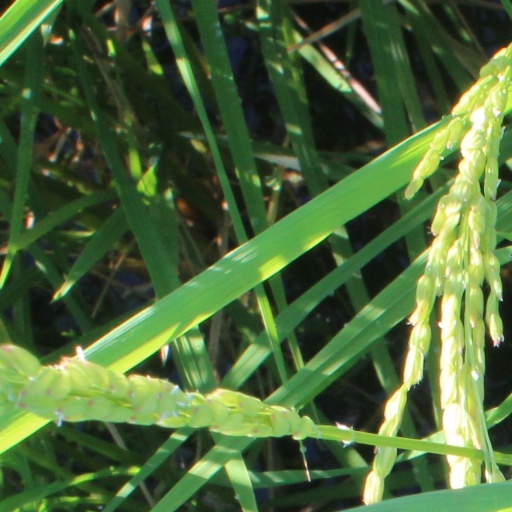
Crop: rice